Skydio

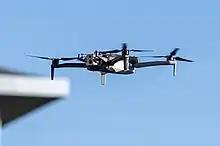
Skydio X10 in flight

In 2020, Skydio announced the X2, a drone for military and corporate use. The third-generation drone has folding arms, a thermal camera, and a new touchscreen controller. Flight time was improved to 35 minutes. It has a 12-megapixel 4k color camera with a 320 x 256 resolution Teledyne FLIR Boson thermal camera for seeing heat. The X2 uses the same Skydio Autonomy engine with 6 navigation cameras located on the outside of the drone but now with a thermal camera, 35 min flight time, range, and foldable. The X2 platform has a temperature operating range. Additionally this drone has increased supply chain security with US National Defense Authorization Act compliant certification allowing it to be used at the US federal level.